Ricky Megee

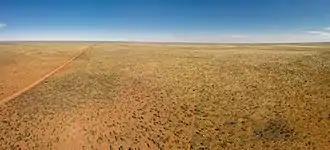
The Tanami Desert where Ricky Megee was stranded for 71 days

Ricky Megee (born 1970/1971) is an Australian, most notable for having been stranded in the Outback and surviving for 71 days in 2006. Megee later gave contradictory statements as to how he came to be stranded crossing the Northern Territory and Western Australia. On one occasion he said that his car broke down, and on another that he had been carjacked by an armed gang. However, a doctor later confirmed that Megee's appearance was consistent with having lived in extreme conditions. Like most deserts, the Tanami can reach during the day but still be very cold at night. Megee made his own primitive shelters and survived by drinking rainwater and eating small animals and available vegetation for nourishment. He was eventually discovered by a group of station hands near Katherine, Northern Territory, and taken to Darwin for medical assistance. Although some doubts were later raised as to the exact chain of events as Megee related them, the police did not find evidence that a criminal offence had occurred.